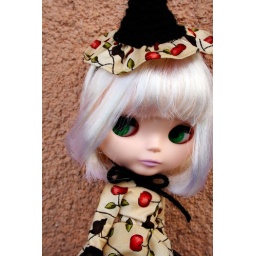
My Prima Dolly Paris is wearing a dress and hat handmade by myself ^_^